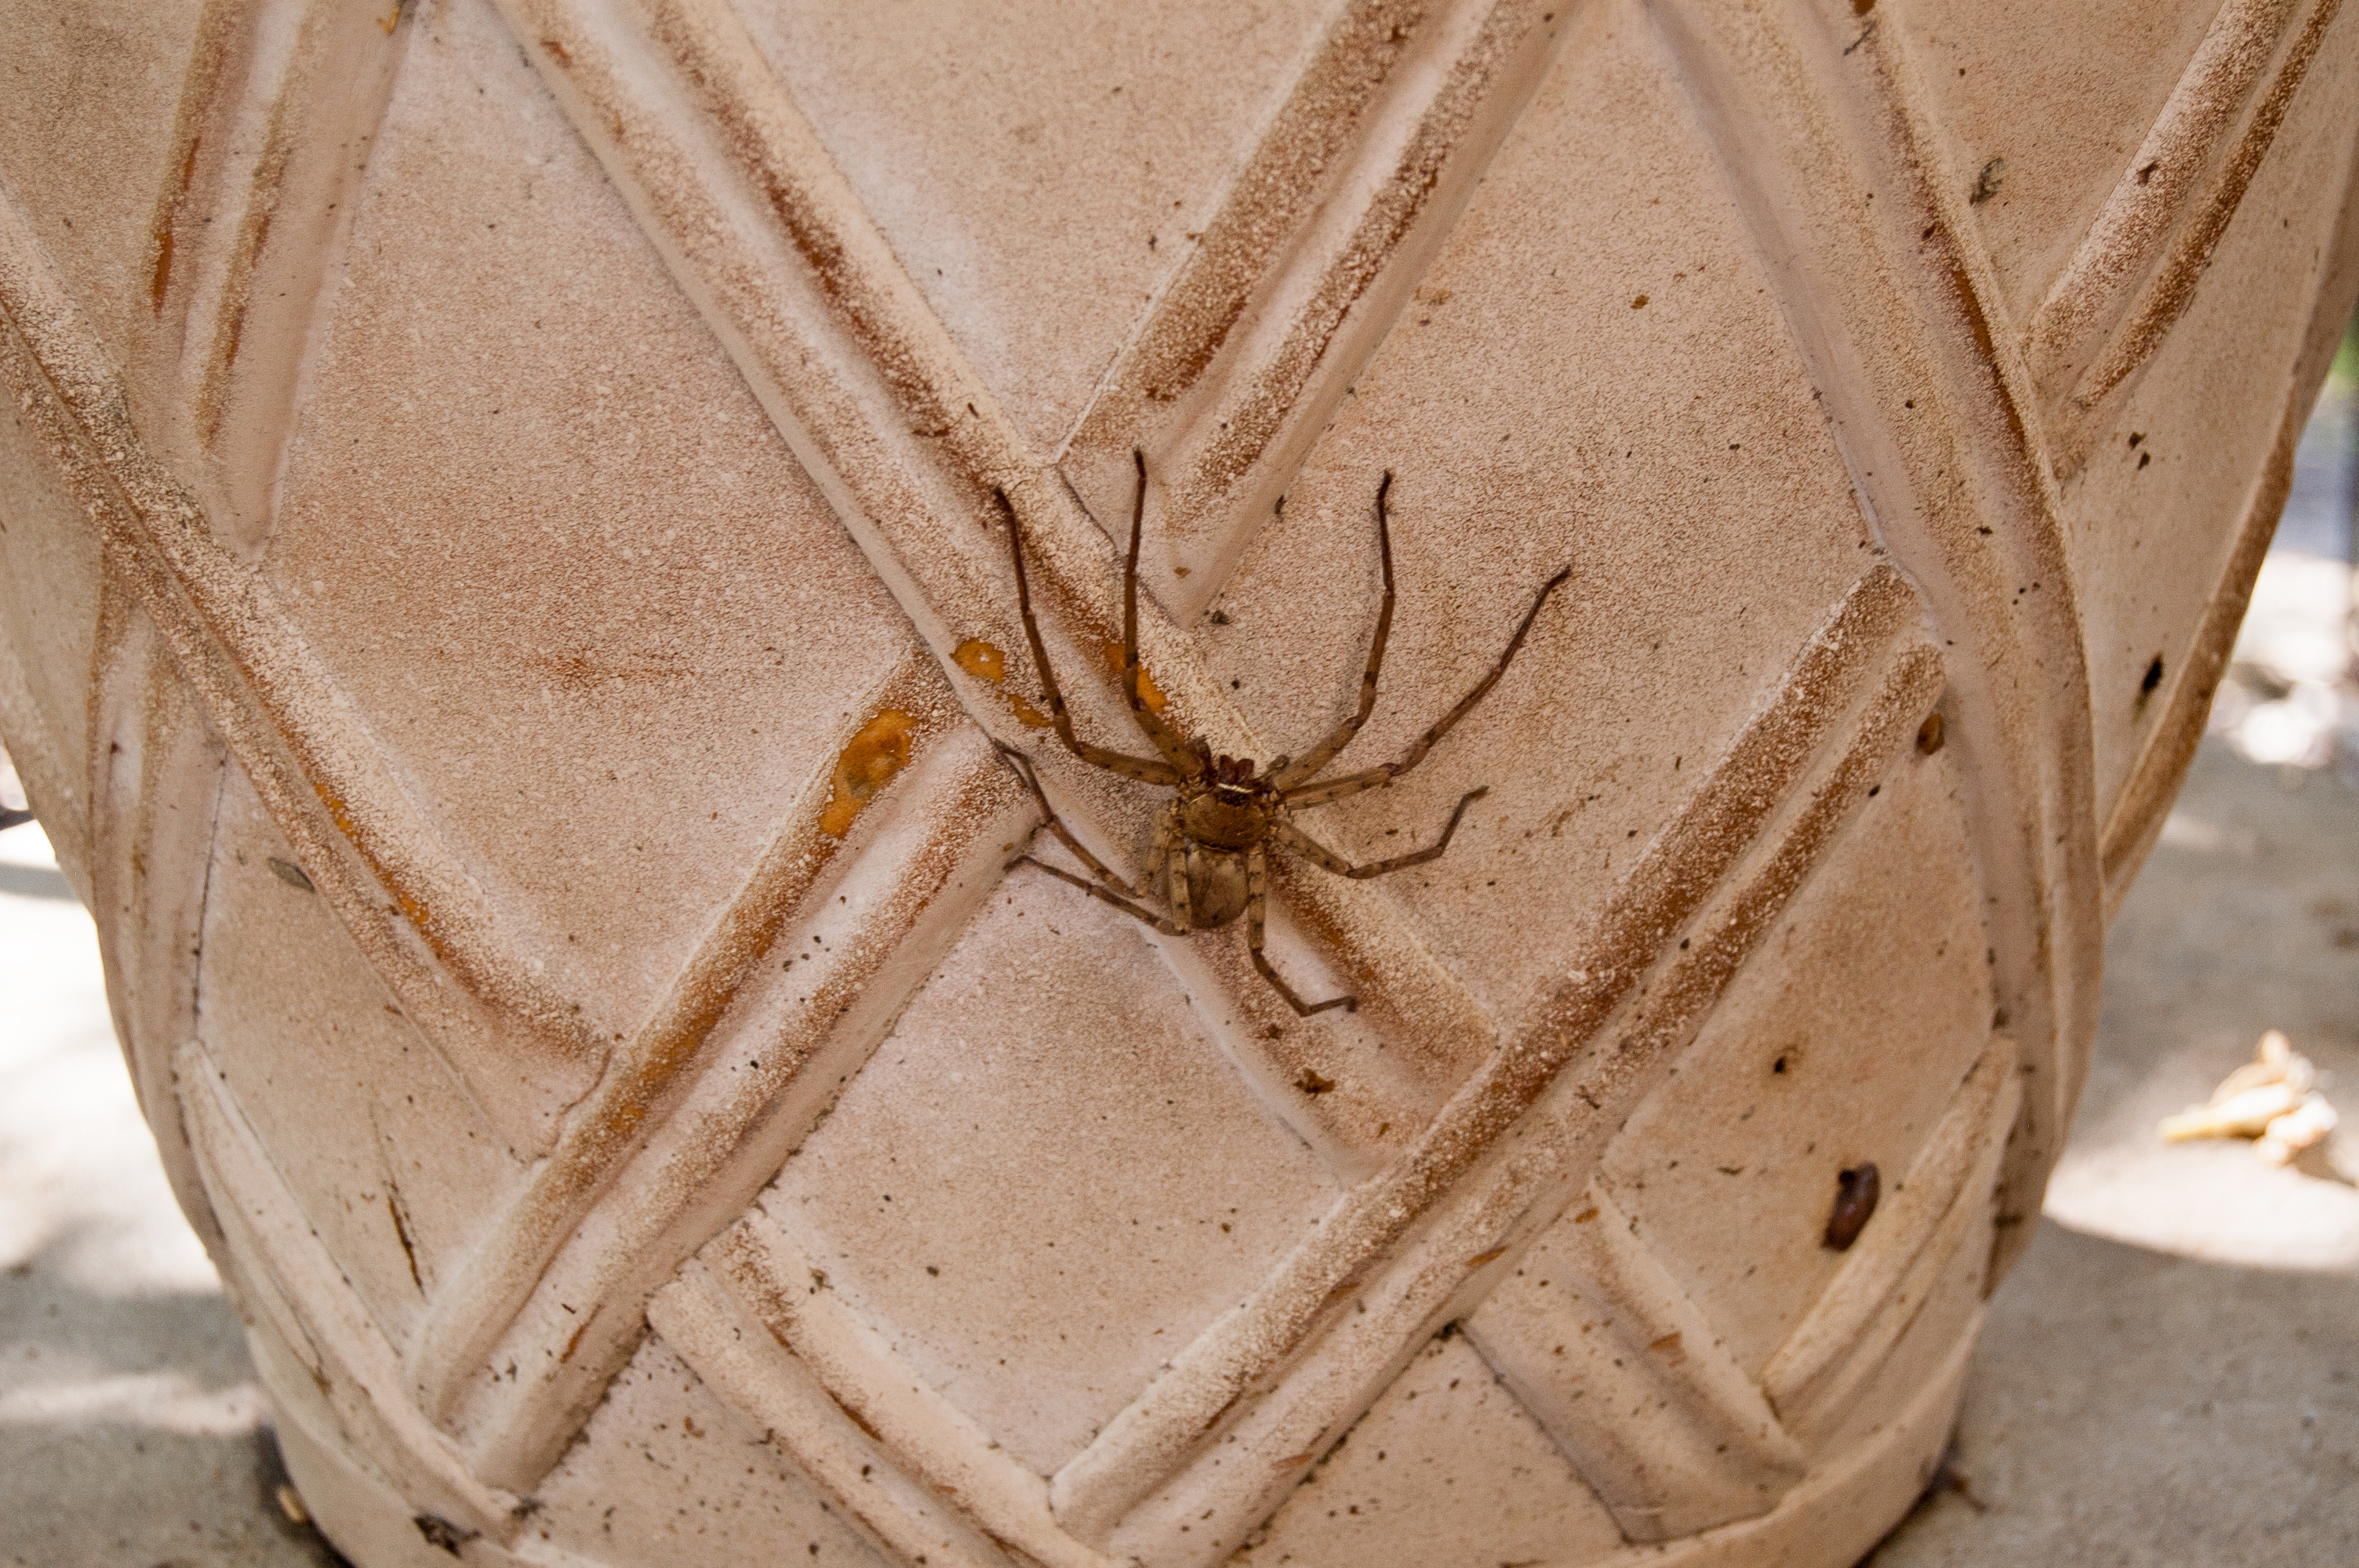
art, invertebrate